Yohansson Nascimento

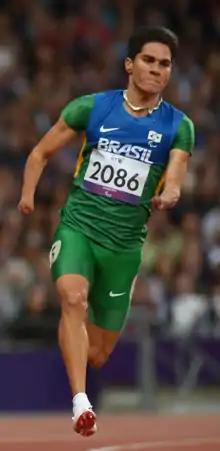
Nascimento at the 2012 Summer Paralympics

Yohansson Nascimento (born 25 September 1987) is an athlete and Paralympian from Brazil competing mainly in T45/46 sprint events. He was born without both his hands, and is classified T46. He started athletics in 2005.